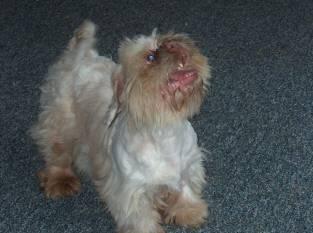
dog